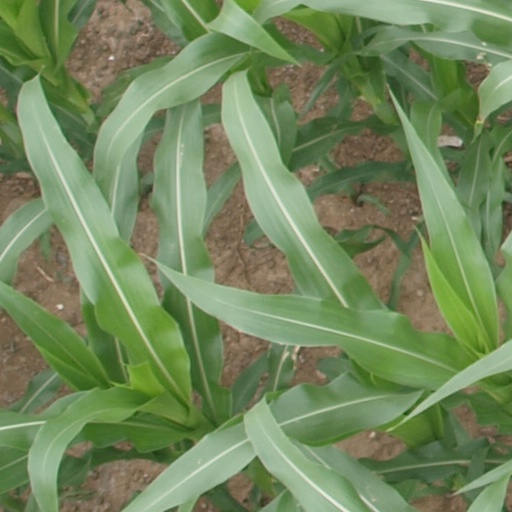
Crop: maize; corn